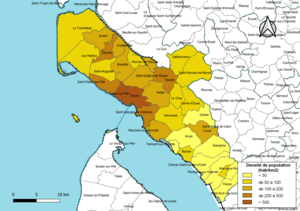
Carte des densités de population (millésimée 2016) des communes de la communauté de communes la Communauté d'agglomération Royan Atlantique, département de la Charente-Maritime, France. Composition au 1er janvier 2019.
La Communauté d'agglomération Royan Atlantique est une communauté d'agglomération française, située dans le département de la Charente-Maritime et la région Nouvelle-Aquitaine.